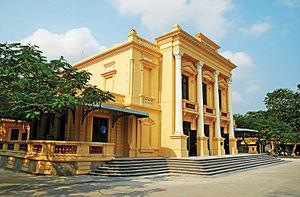
Haïphong est une ville du Vietnam de plus d'un million d'habitants et l'un des trois grands ports du pays. La gentilé en français est Haïphonnais.